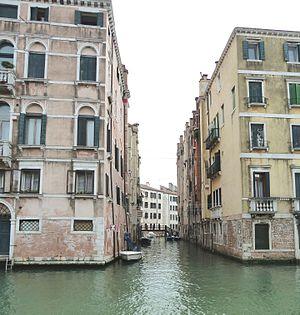
Rio del Gheto (Venice)
Le rio di Ghetto Nuovo est un canal de Venise dans le sestiere de Cannaregio en Italie.